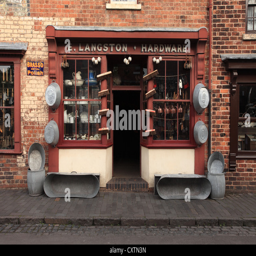
nineteenth century hardware and tool shop in a street